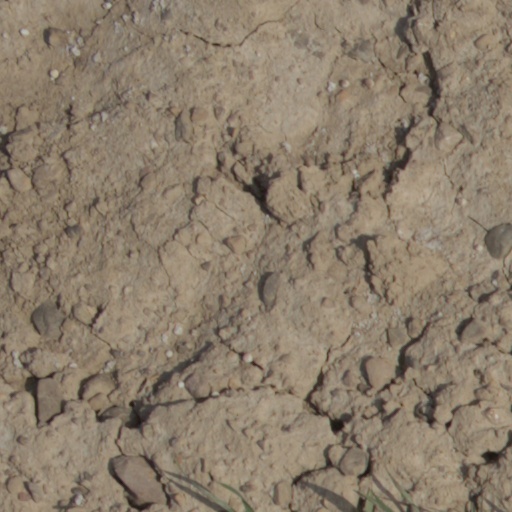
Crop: wheat